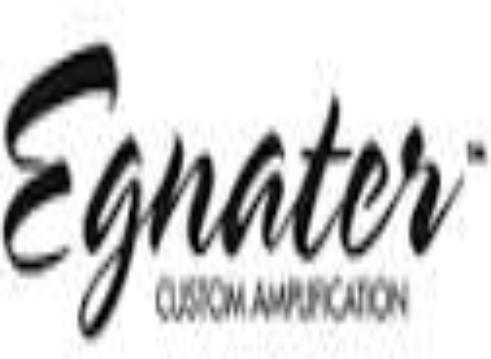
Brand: Egnater
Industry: Electronic